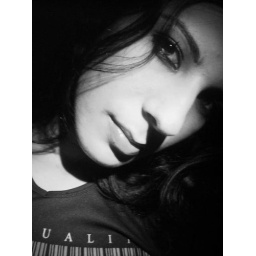
in black and white